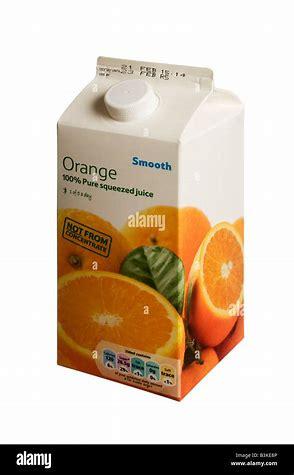
Waste category: cardboard